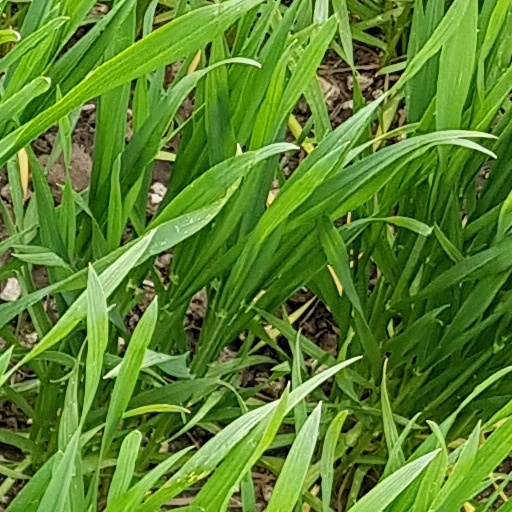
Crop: wheat